Portuguese Africans

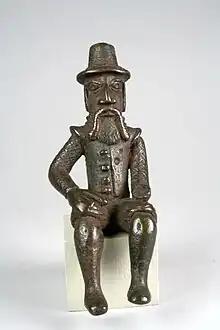

Nowadays, the relations between the two countries are expanding, after being severed with the start of the French colonisation of the country in the 19th century and being in a state of "near lethargy" - according to the Ivorian embassy in Lisbon - up until 2014. In 2016 the diplomatic representation of Côte d'Ivoire in Portugal opened, aiming at “building an ambitious and prosperous partnership between the two countries”. In the same year five trade agreements were signed, and in 2017 a Portuguese delegation went to Ivory Coast to boost economic relations and in the same year Ivorian president Ouattara went to Lisbon for a state visit. In 2019, during a state visit to Ivory Coast, 4 important economic agreements between the two countries were signed. It'probable that the Portuguese community in the country, especially entrepreneurs, will grow. Starting from 2020, visits of ambassadors and institutional figures also intensified, despite some minor diplomatic incidents, namely involving the Ivorian embassy in Lisbon. In addition, the Chamber of Commerce and Industry Portugal - Ivory Coast (CCIPCM) was created, so as to facilitate Portuguese business in the country and cooperation agreements between cities of Viseu and Douro districts and Ivorian towns were signed. The cooperation that emerged in recent years also expanded to the cultural domain: there is now the possibility of graduating in Portuguese for Ivorian students in Ivory Coast, film festivals have been created and during the 2019 state visit in Ivory Coast by the Portuguese President of the Republic Marcelo Rebelo de Sousa it was announced "it was time for Ivory Coast to host a Portuguese school". In 2023 the Portuguese embassy in the country reopened, promising to increase the cooperation between the two countries even further.